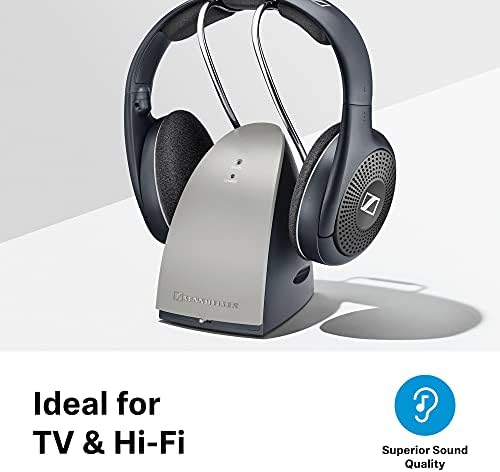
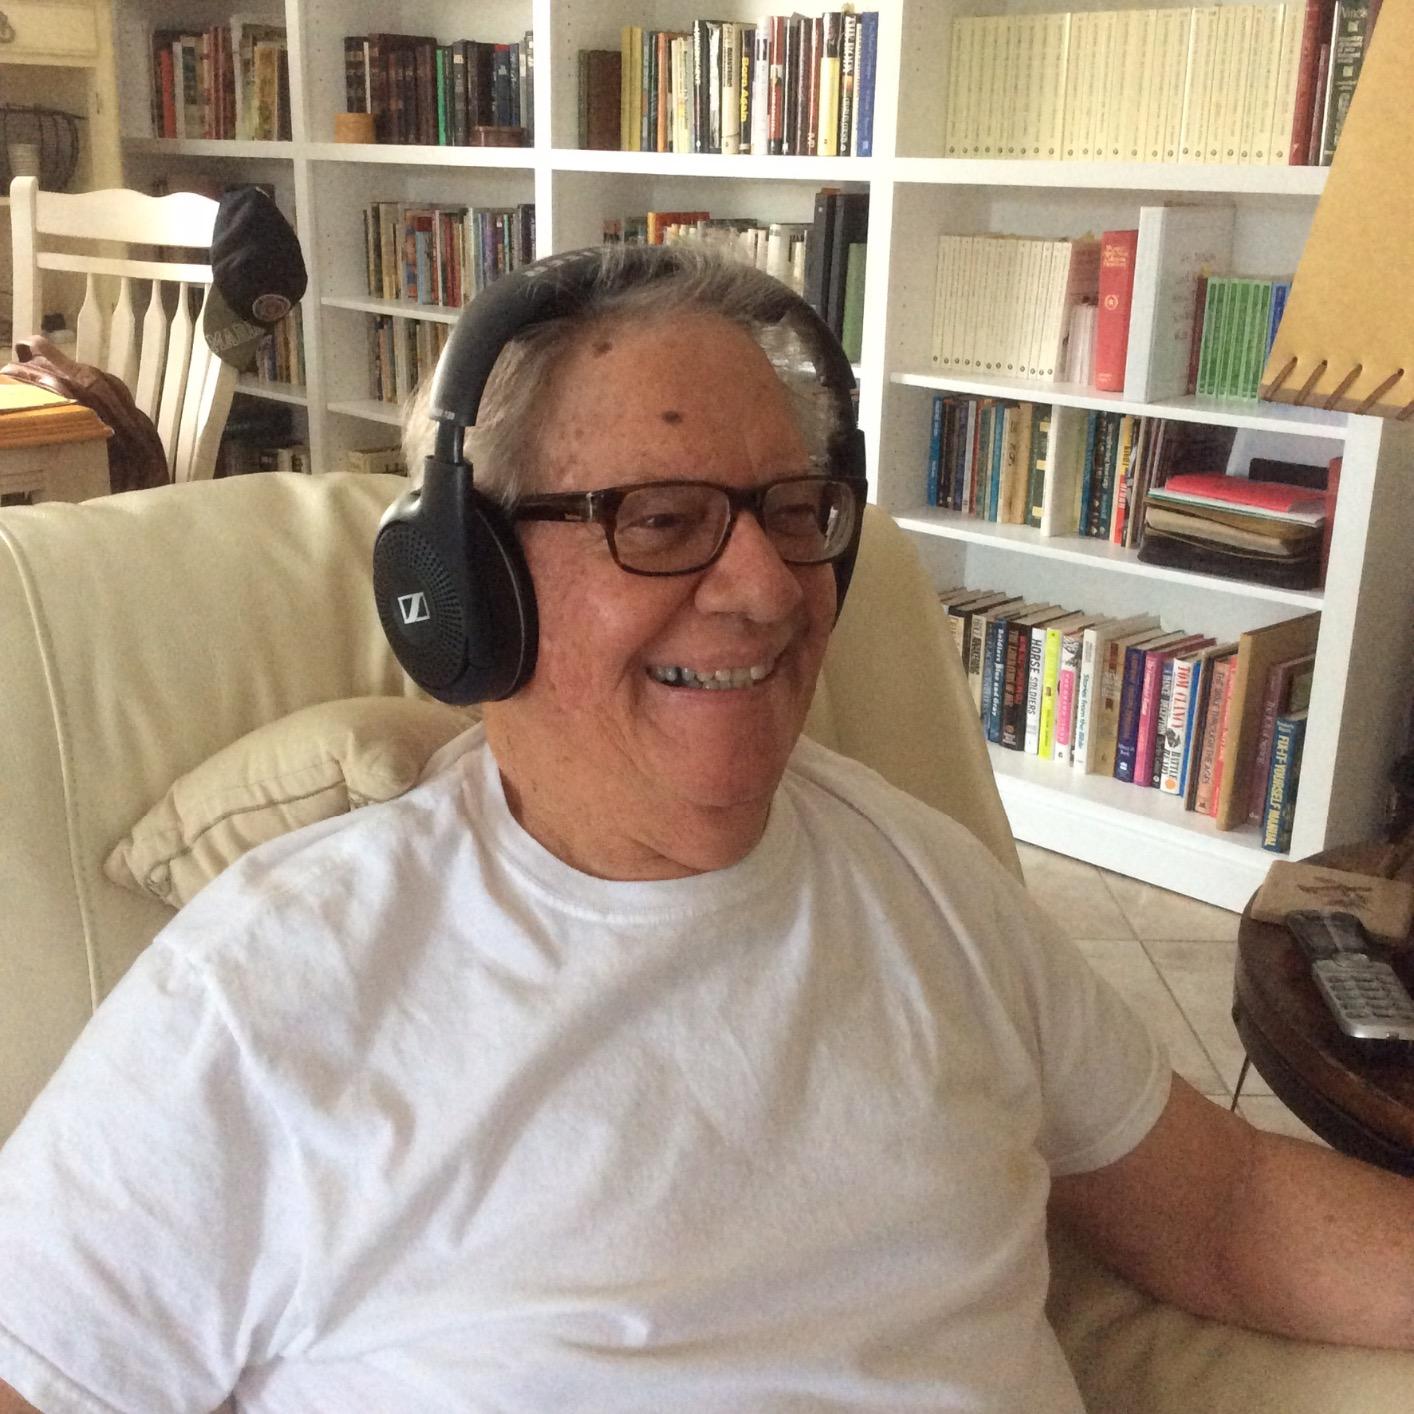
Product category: headphones
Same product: yes